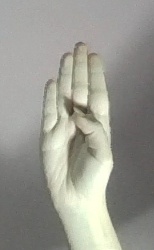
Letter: kaaf